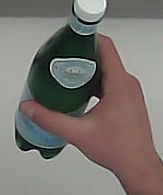
Product: sanpellegrino_water